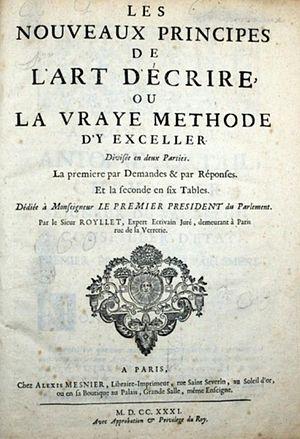
Honoré Sébastien Roillet [Royllet] est un maître écrivain français né en 1699 et mort en 1767.